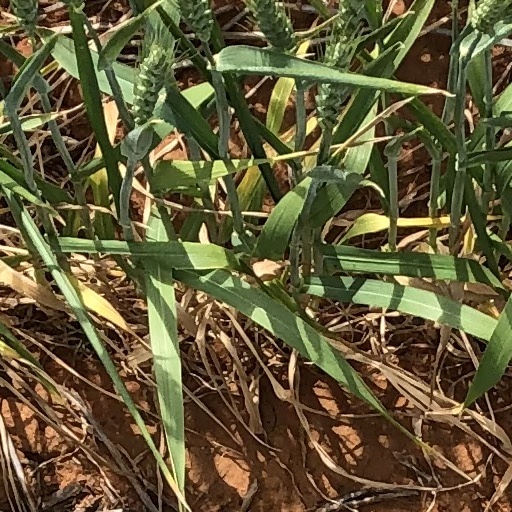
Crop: wheat